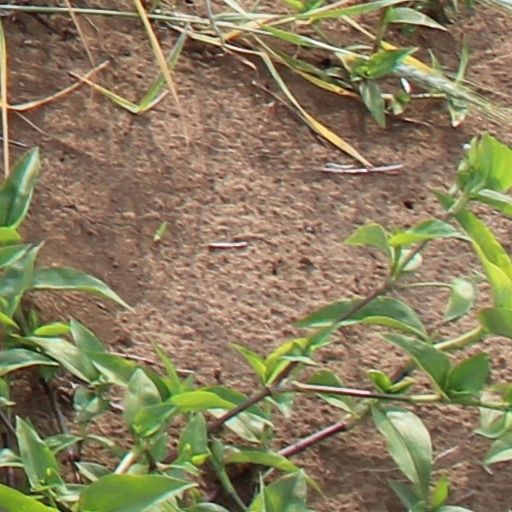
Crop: wheat